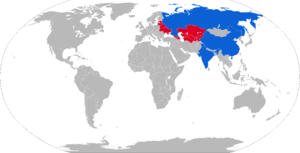
Les missiles 9M119 Svir et 9M119M Refleks sont des missiles antichar de calibre 125mm à guidage laser, développés en Union Soviétique. Ces deux missiles se ressemblent beaucoup, mais ont une portée et une plate-forme de lancement différents. Le nom de code OTAN est AT-11 Sniper. Le nom Svir vient de la Svir, à la frontière de la Carélie.